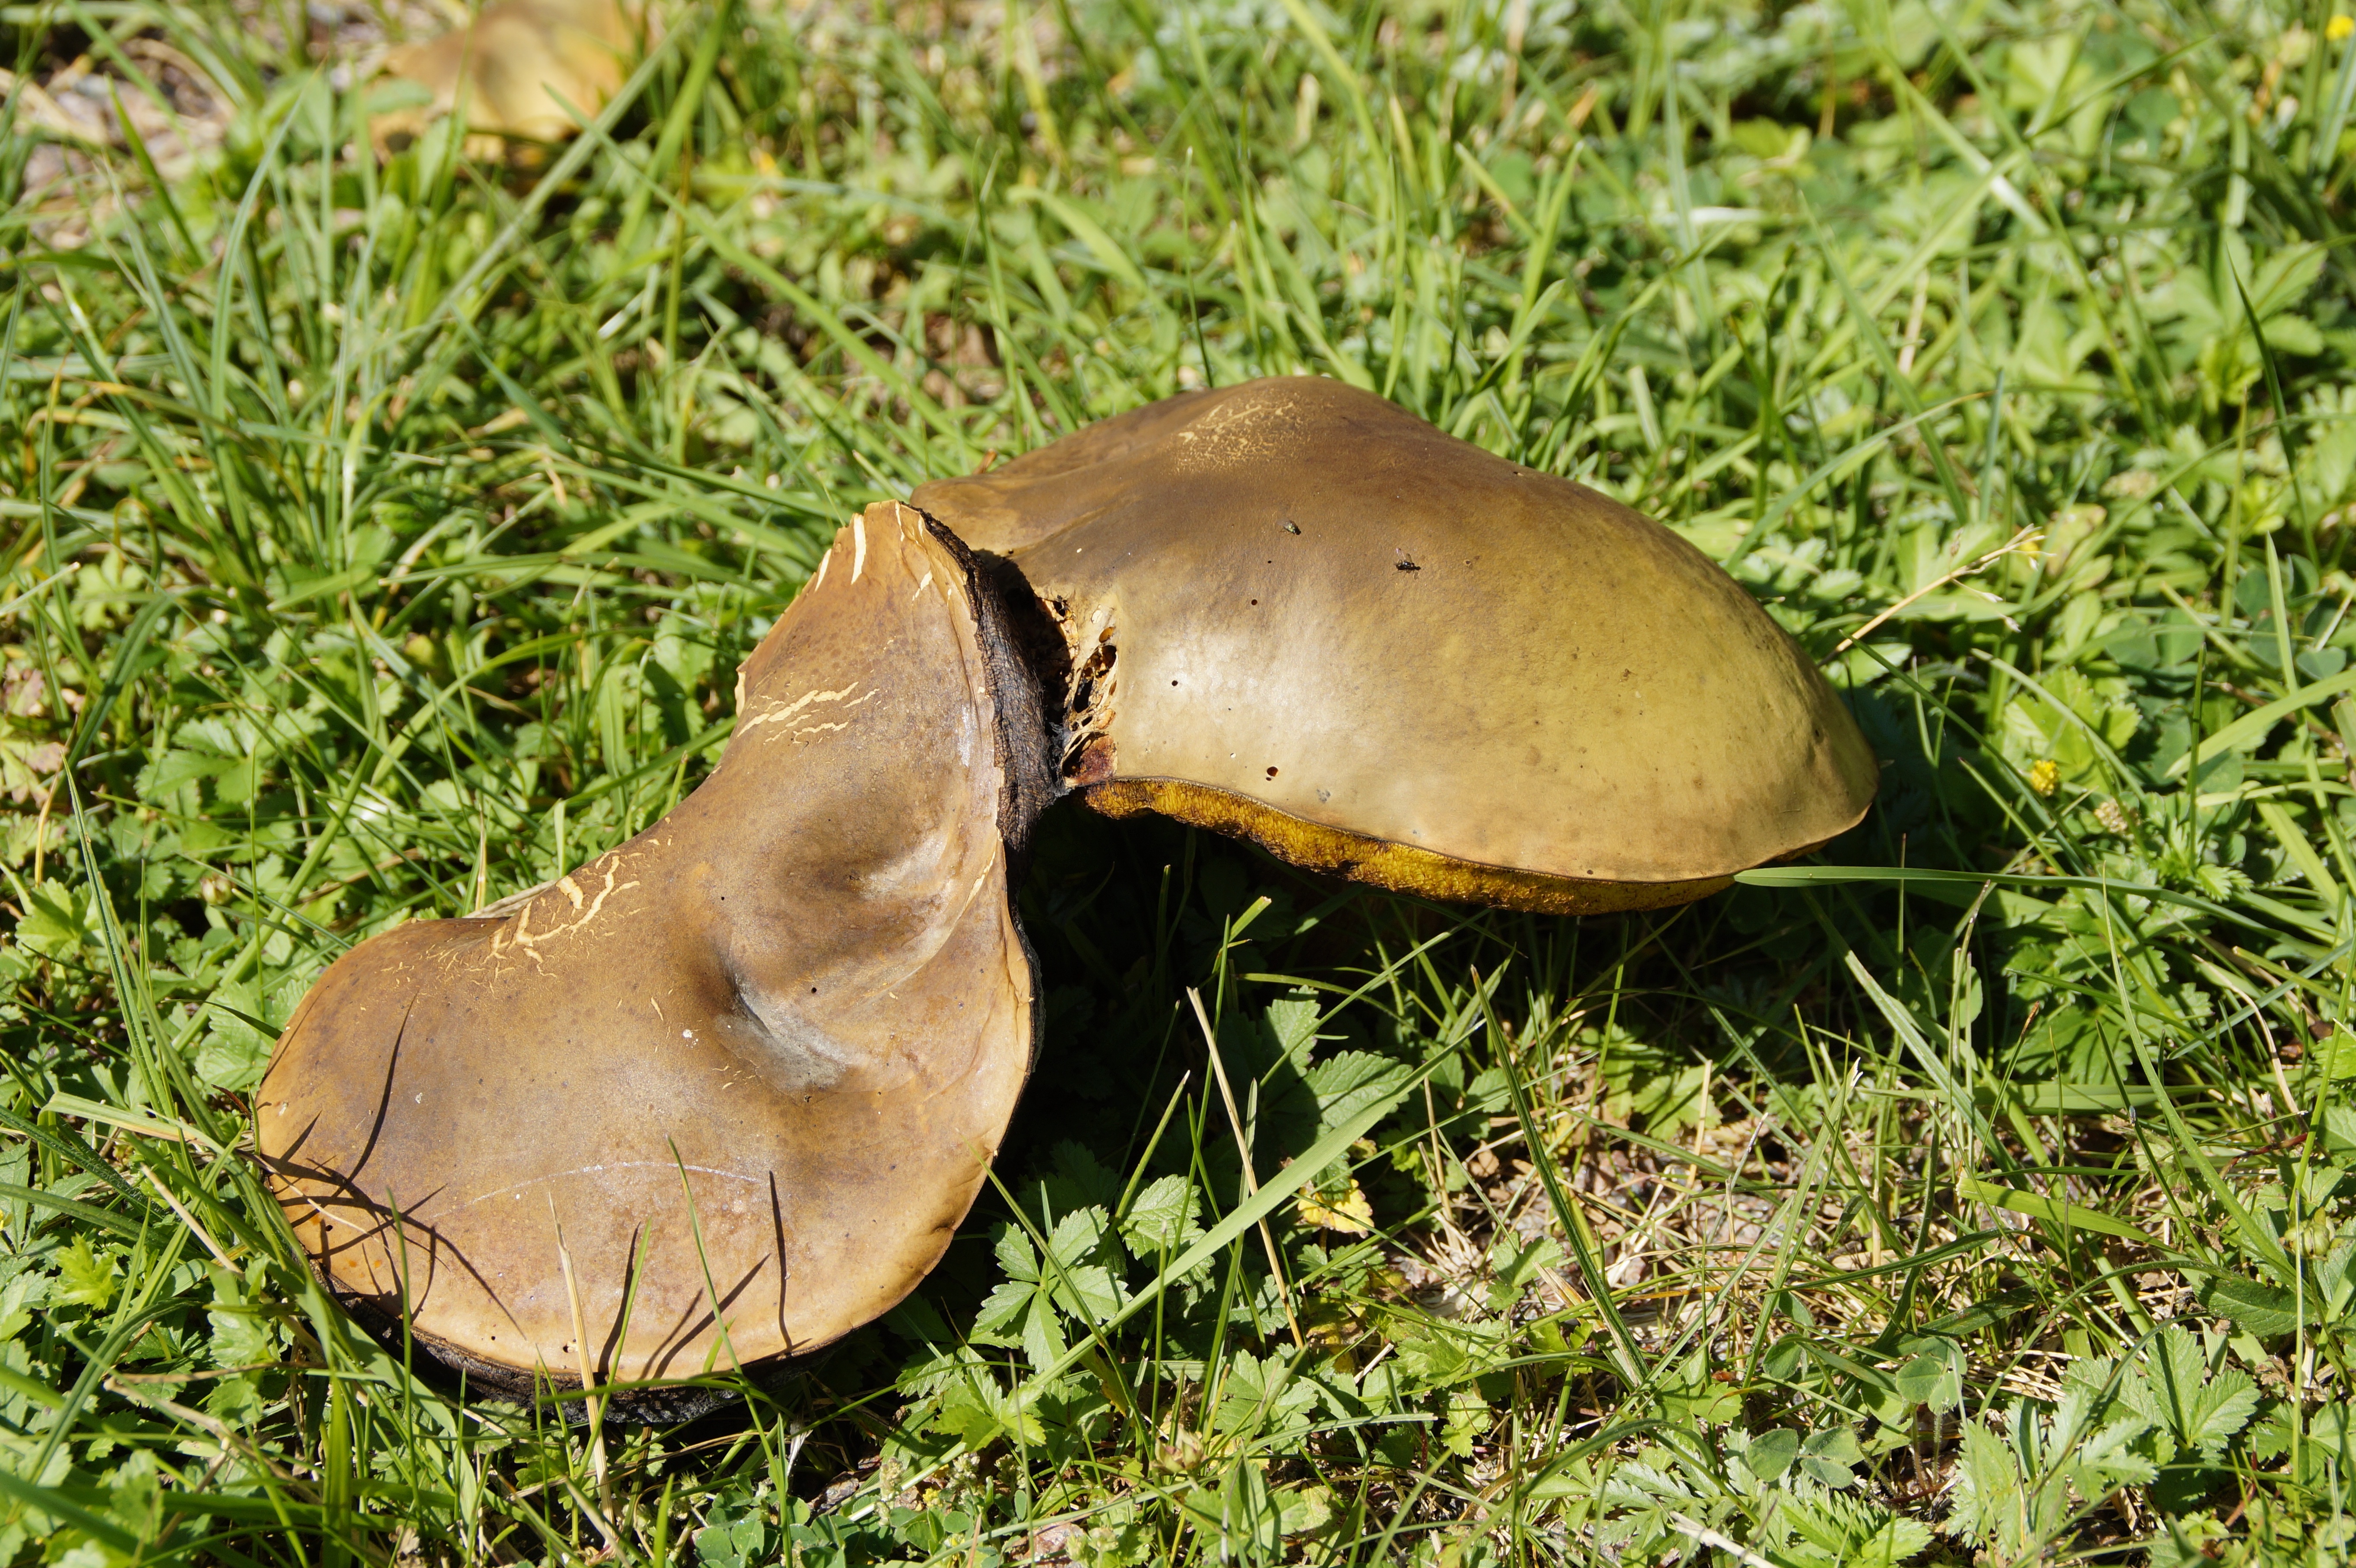
nature, grass, plant, meadow, summer, mushroom, flora, fauna, fungus, vegetation, sweden, bolete, auriculariales, agaricus, matsutake, ground vegetation, oyster mushroom, edible mushroom, medicinal mushroom, agaricomycetes, agaricaceae, champignon mushroom, penny bun, pleurotus eryngii, auriculariaceae